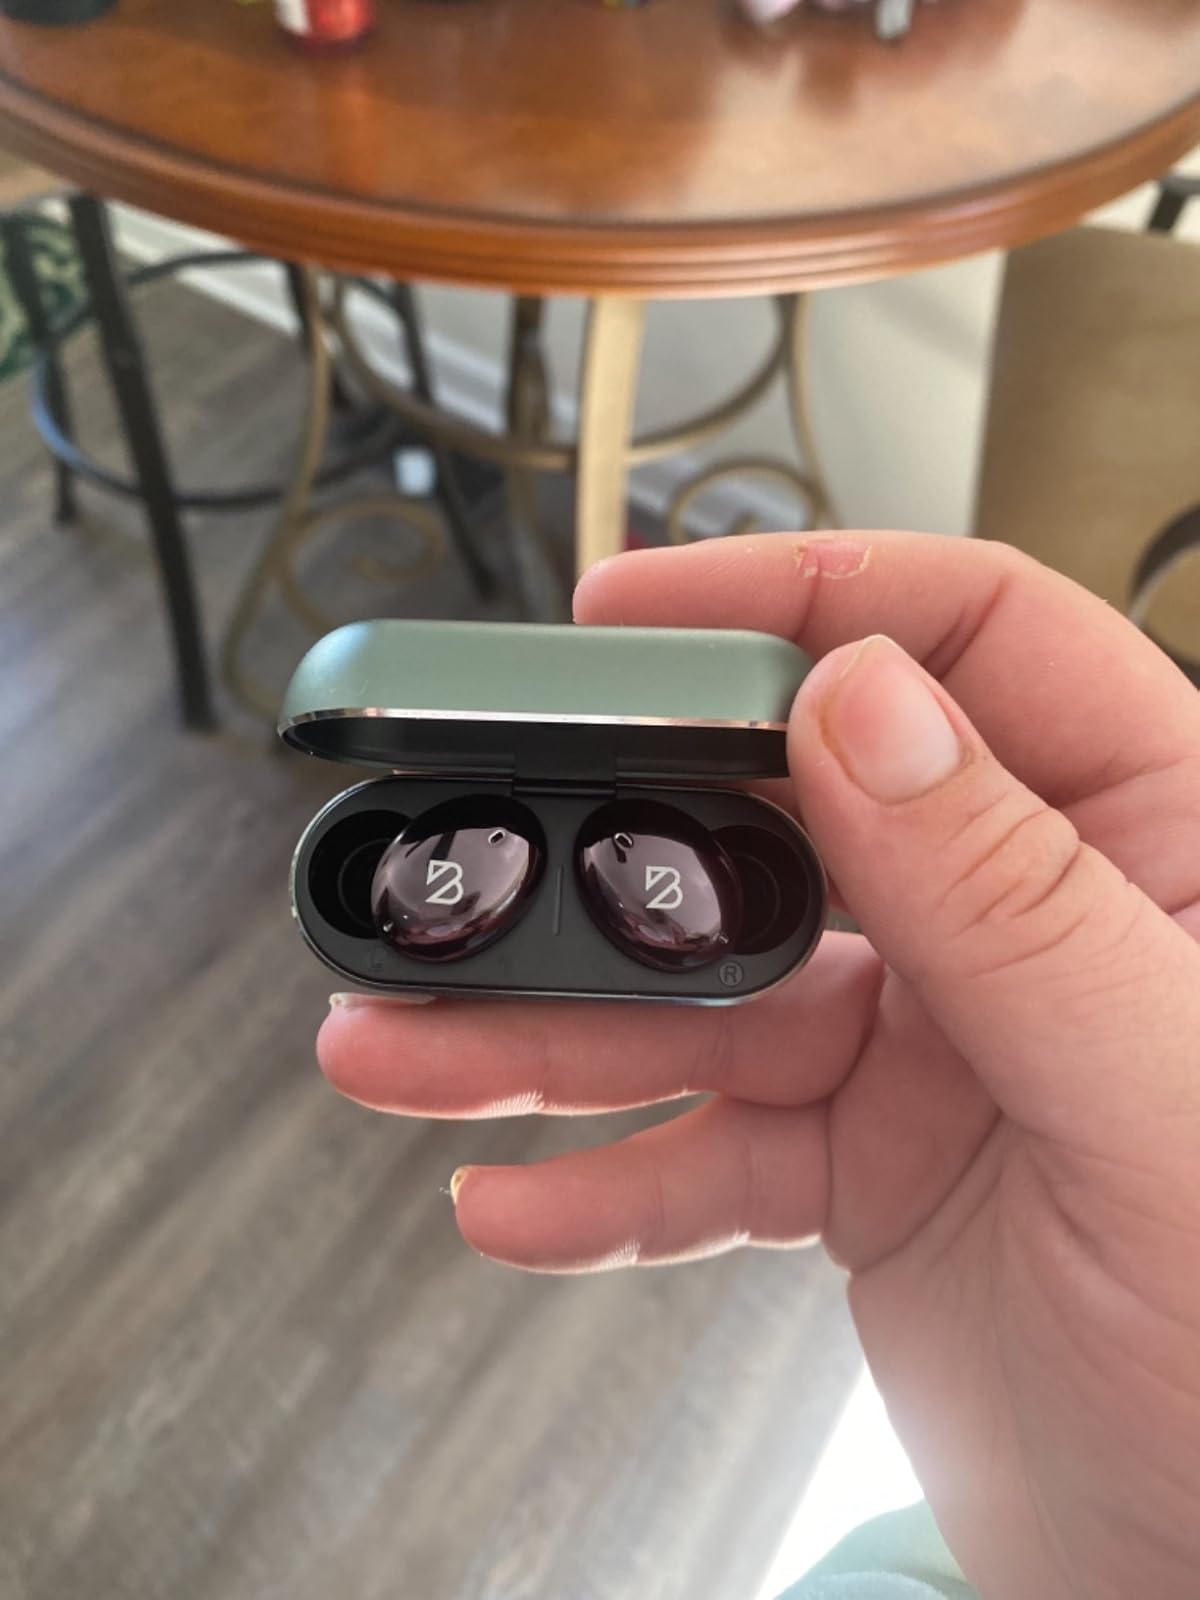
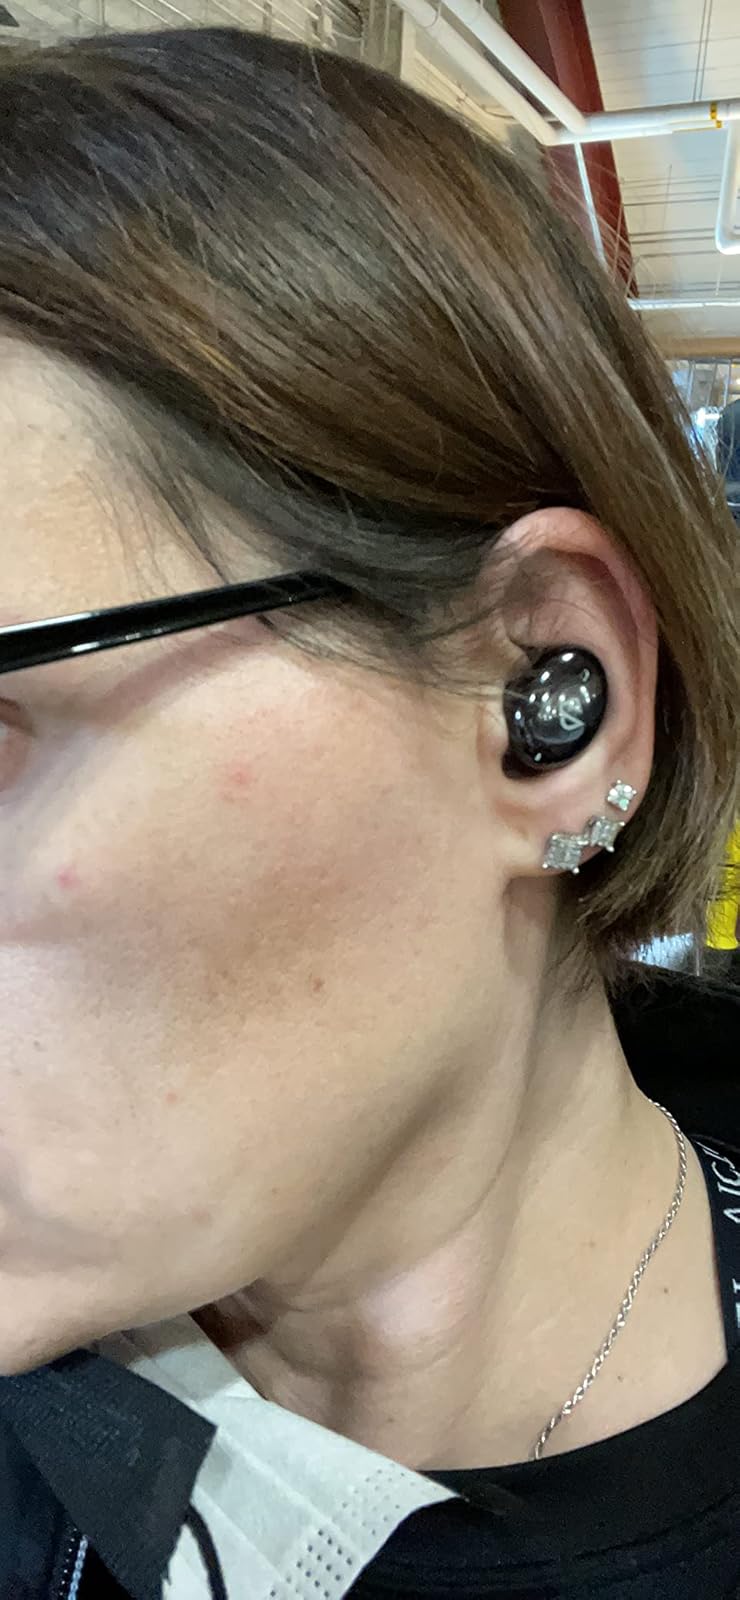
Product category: earbuds
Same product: yes